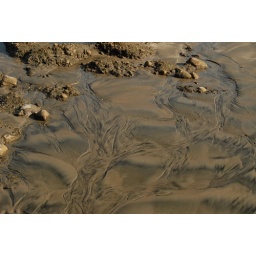
Dendritic patterns of brown and black sand along the shoreline. (Photo by J. Cobb)